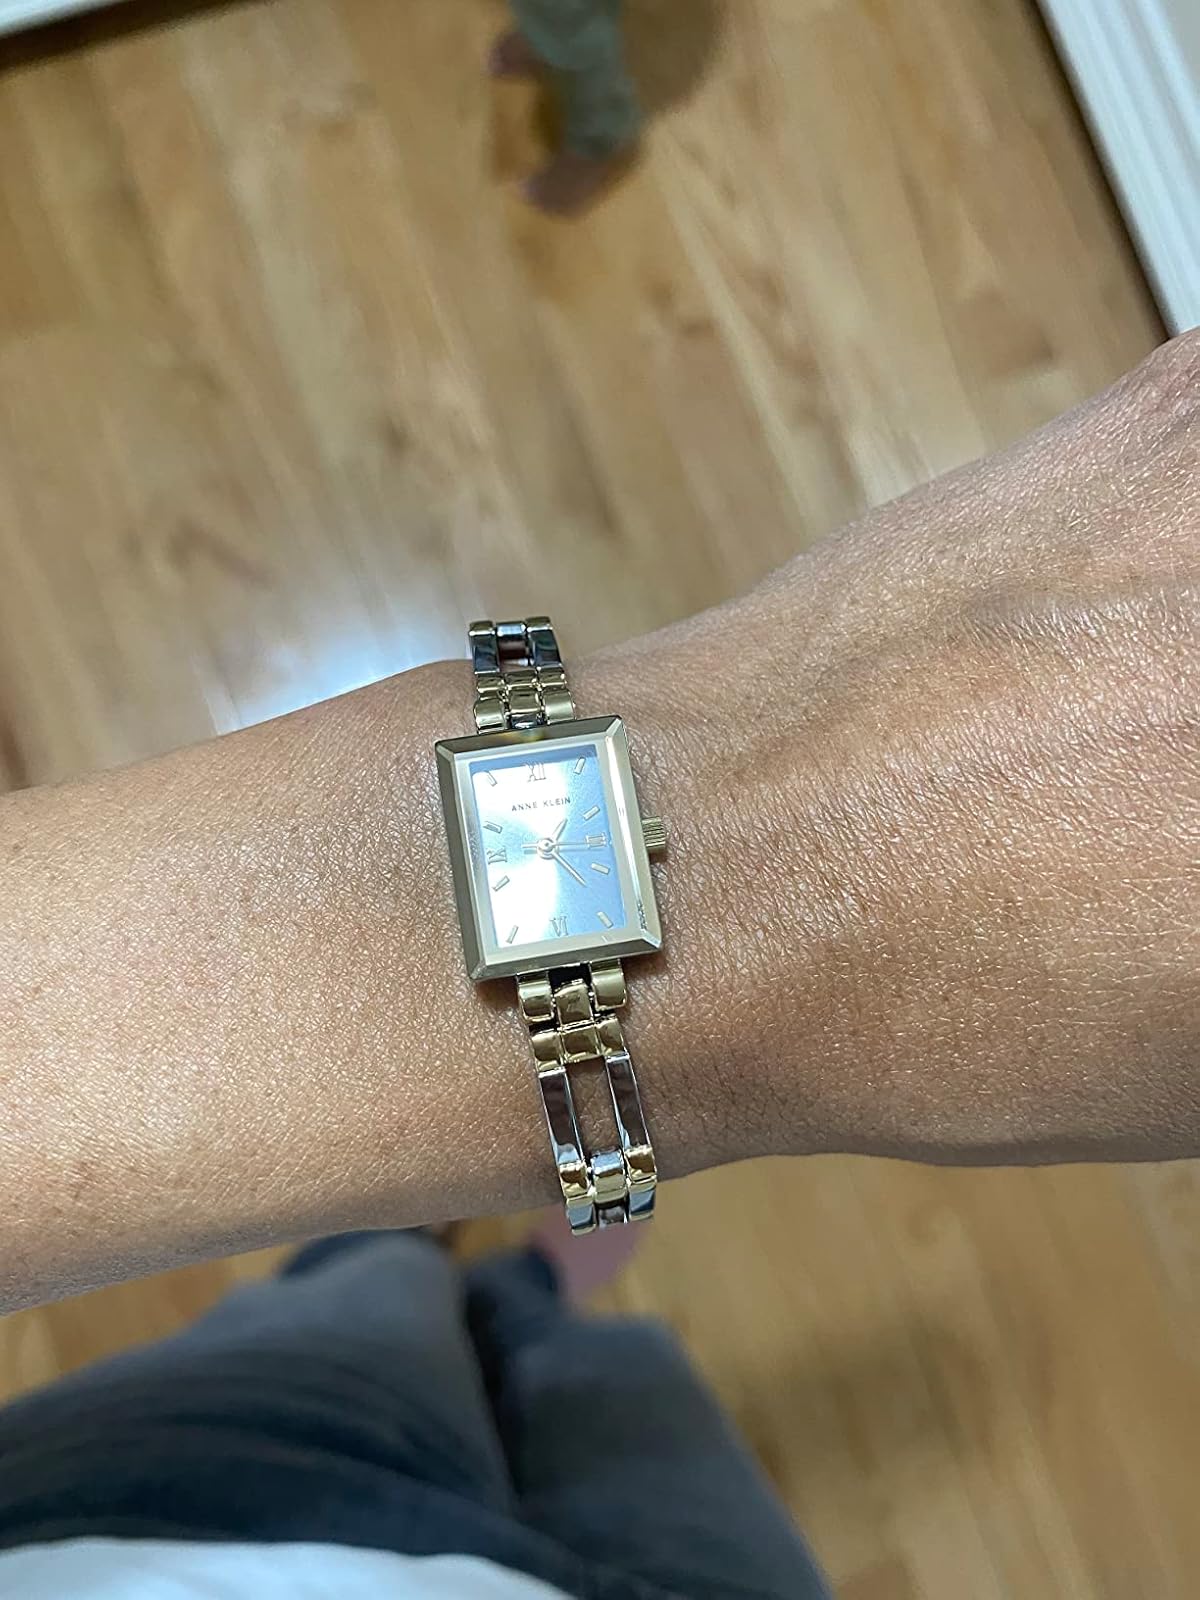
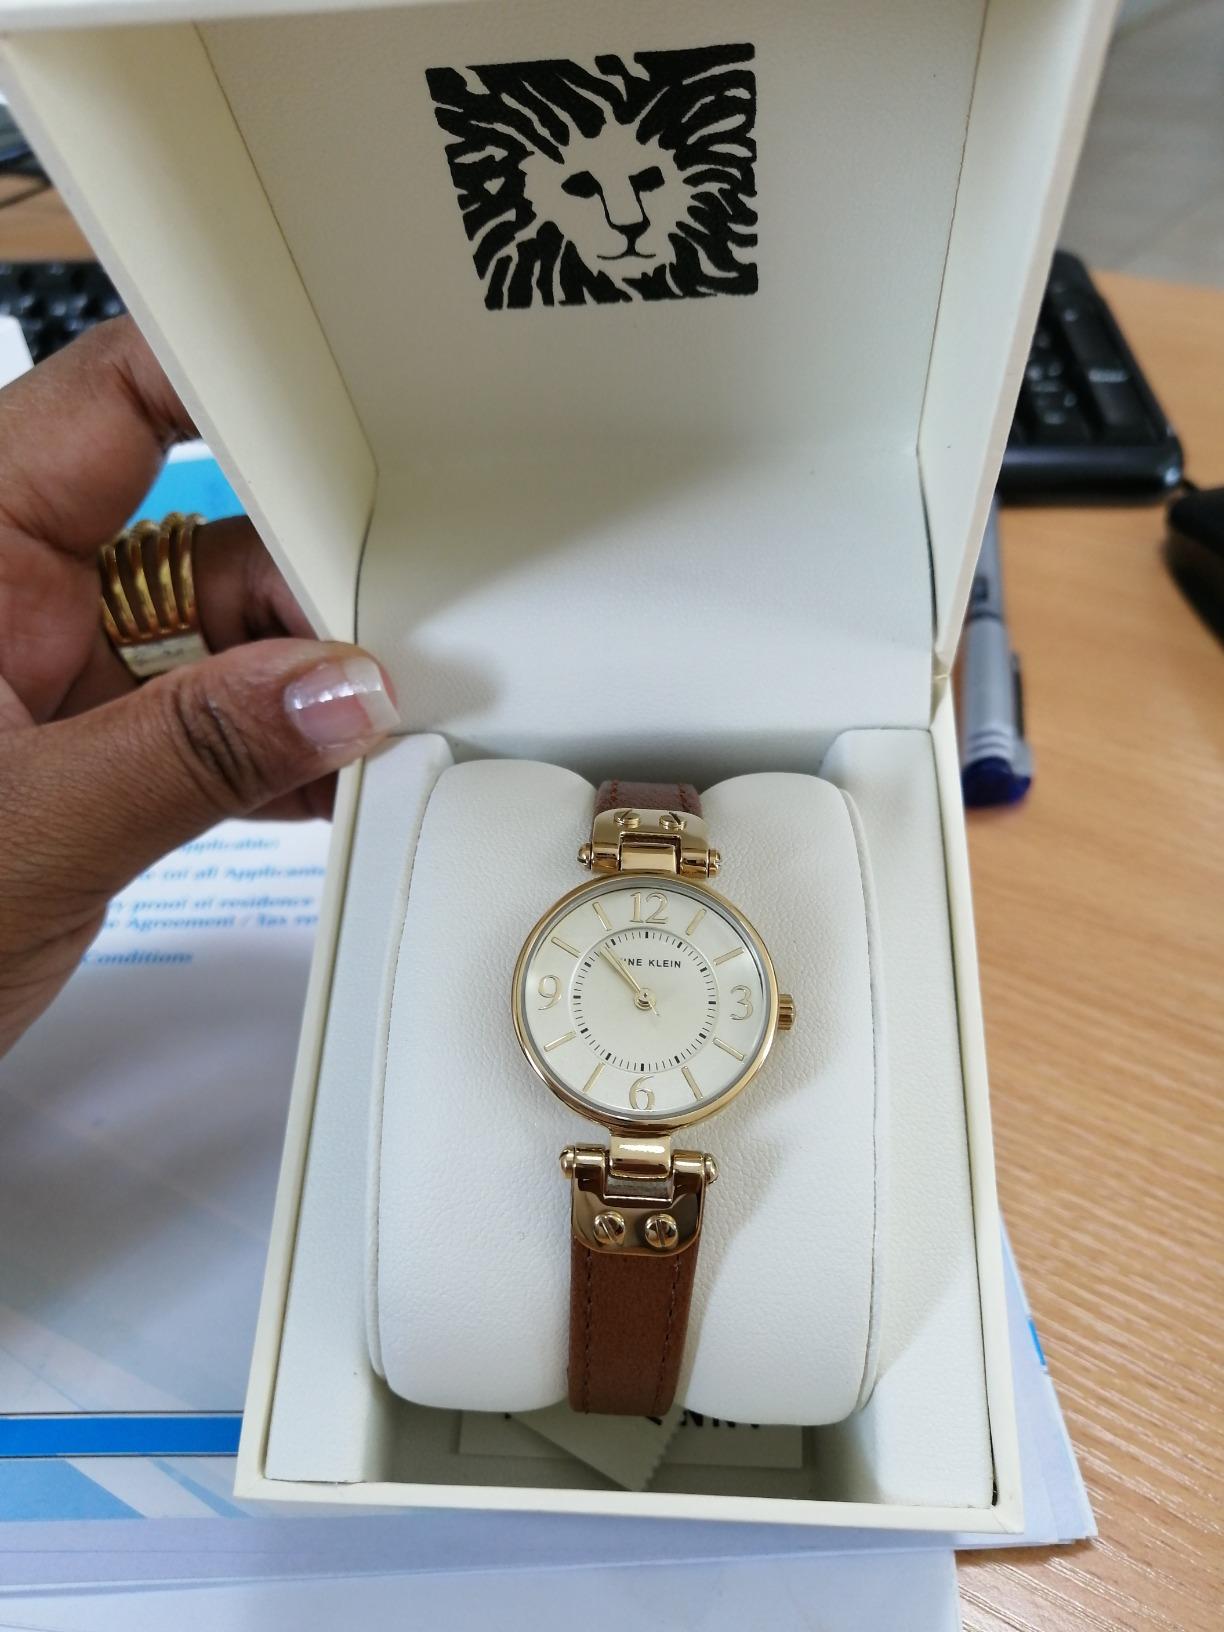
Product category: accessories_watch
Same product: no